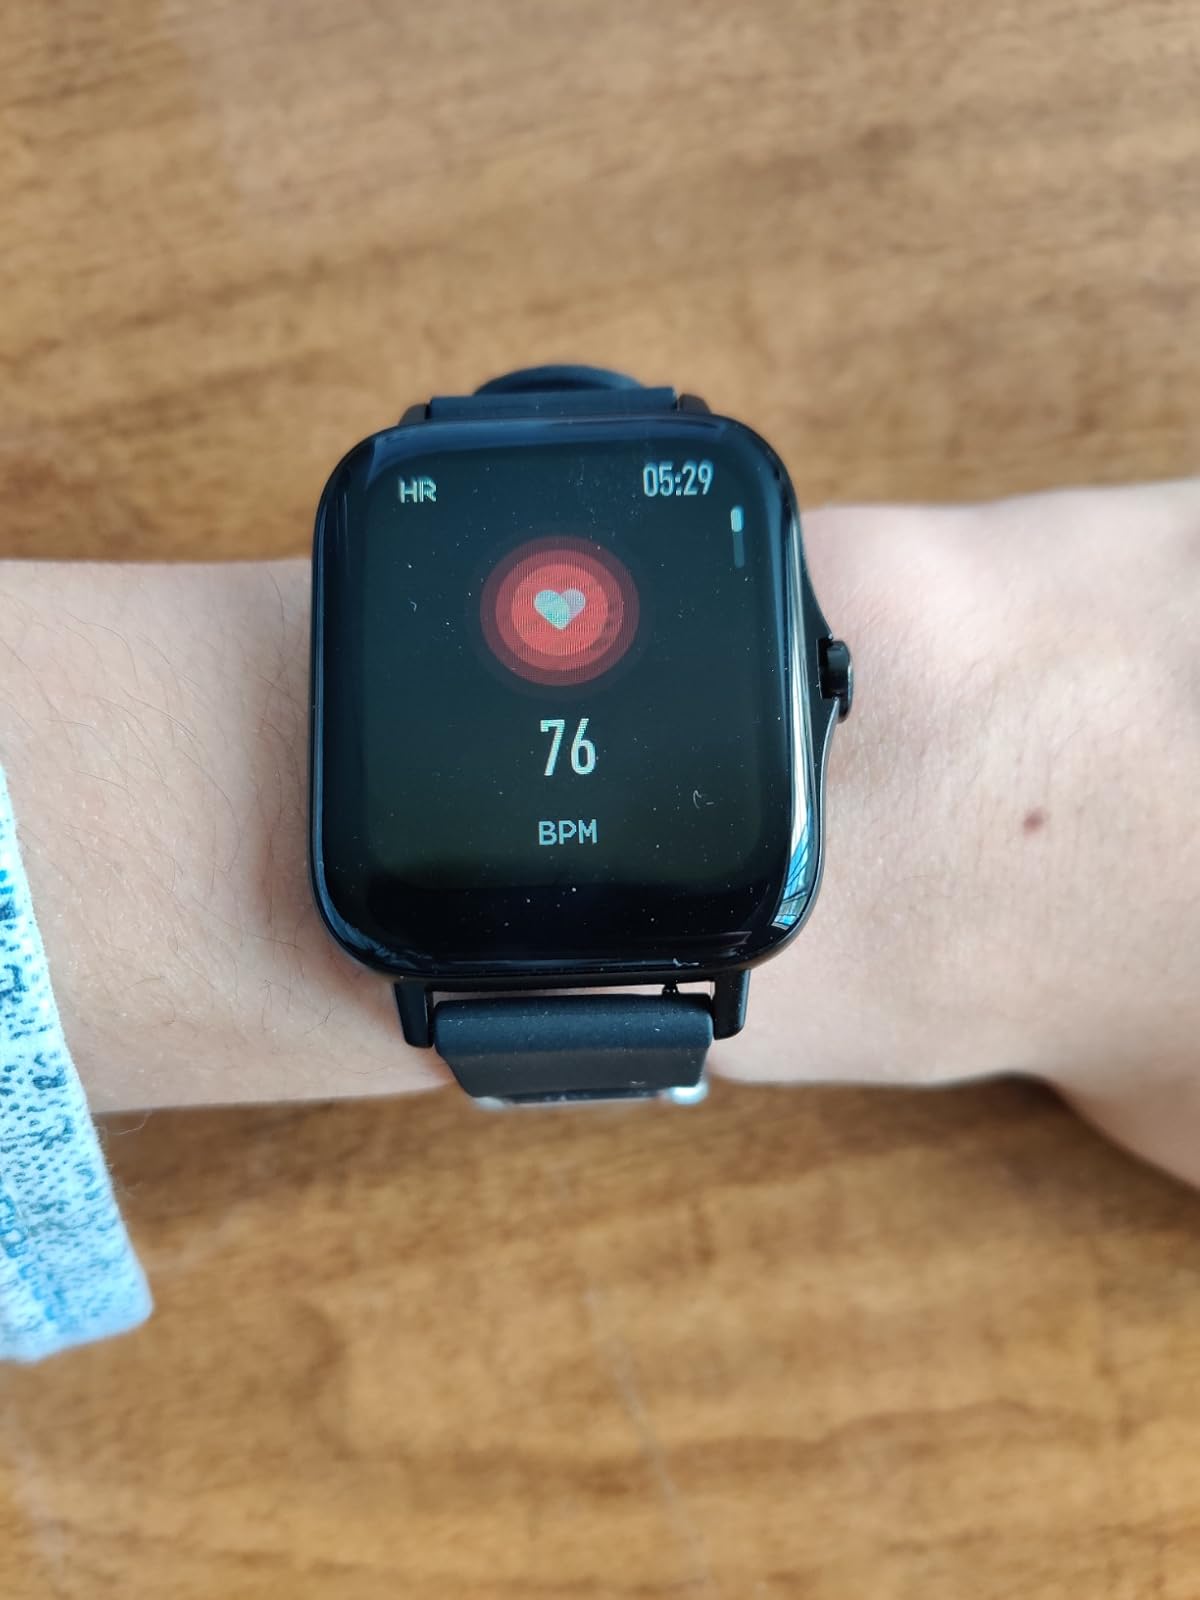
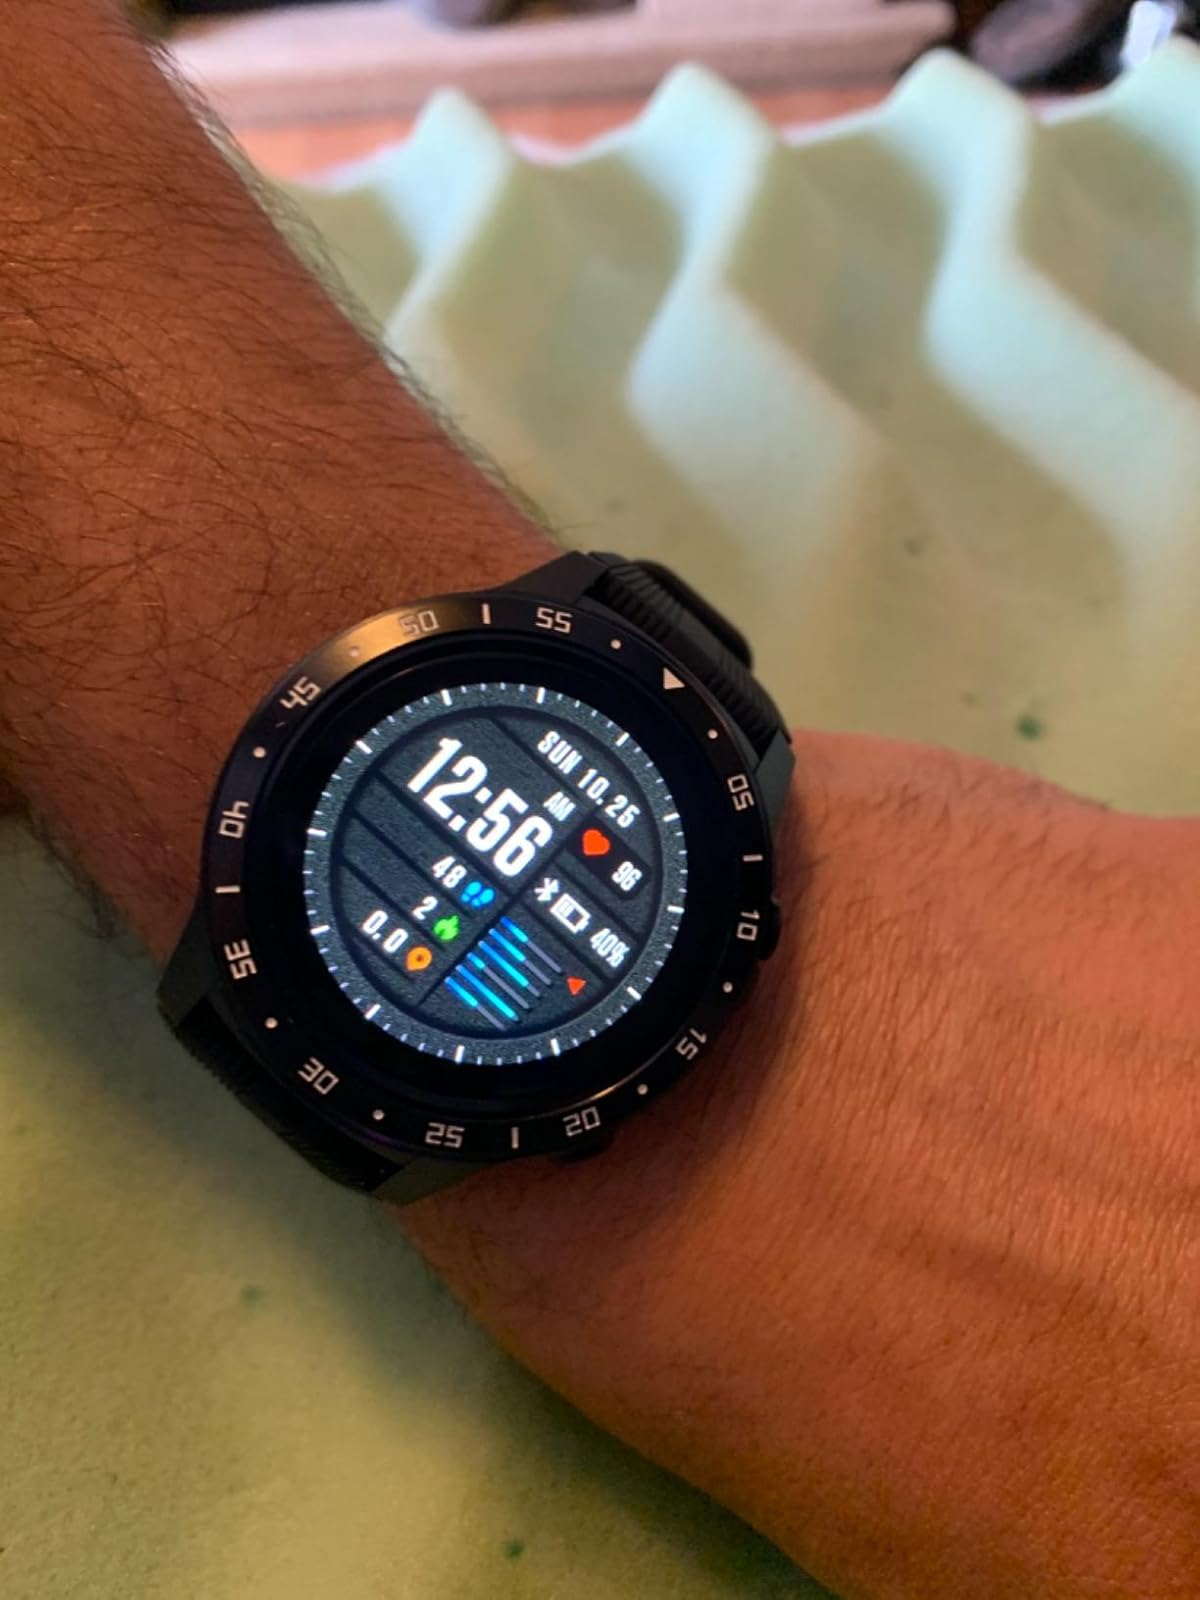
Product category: smartwatch
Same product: no